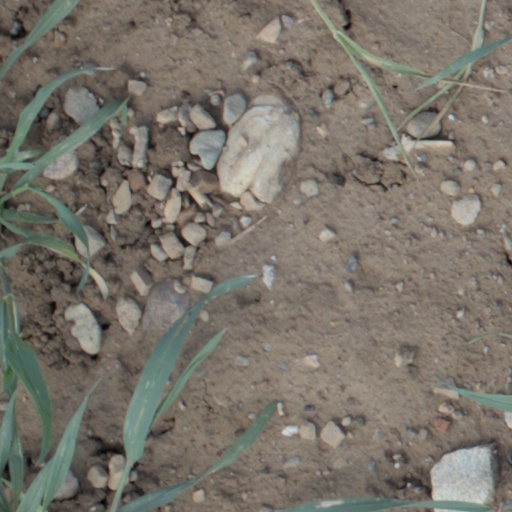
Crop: wheat